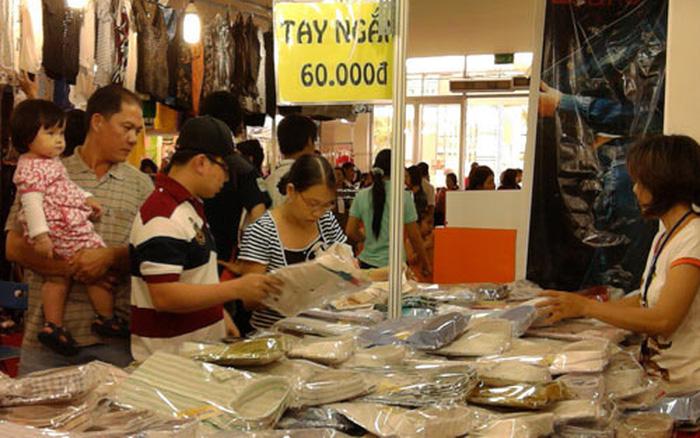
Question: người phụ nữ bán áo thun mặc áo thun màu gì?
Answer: mặc áo thun màu trắng